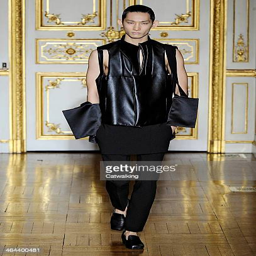
a model walks the runway at the fashion show during fashion week